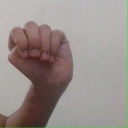
अक्षर: ठ